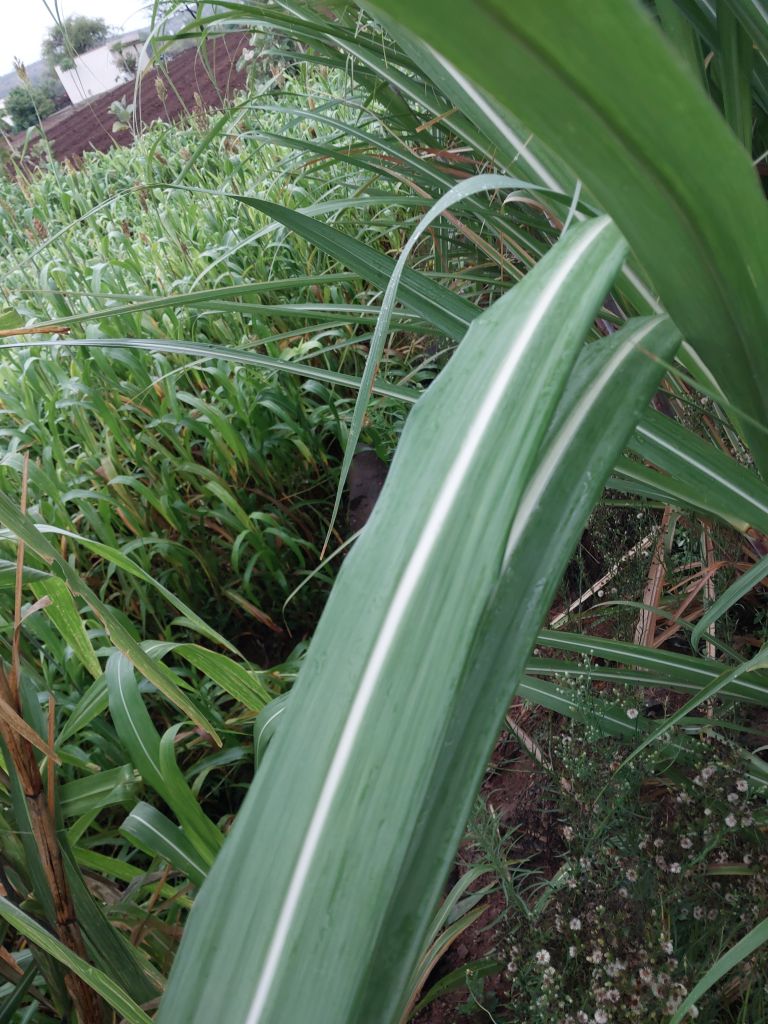
Label: Healthy